The Shins

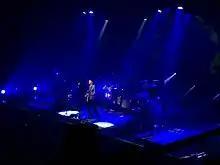
The Shins performing in 2017.

In 2014, The Shins recorded and released a new song, "So Now What", for the soundtrack of "Wish I Was Here" (directed by Zach Braff of "Garden State"). Mercer noted to "Billboard" that he was immensely proud of how the track came out: "I think it's one of the best things I've ever done." That November, a reissue of Flake Music's first album, "When You Land Here It's Time to Return", was released.